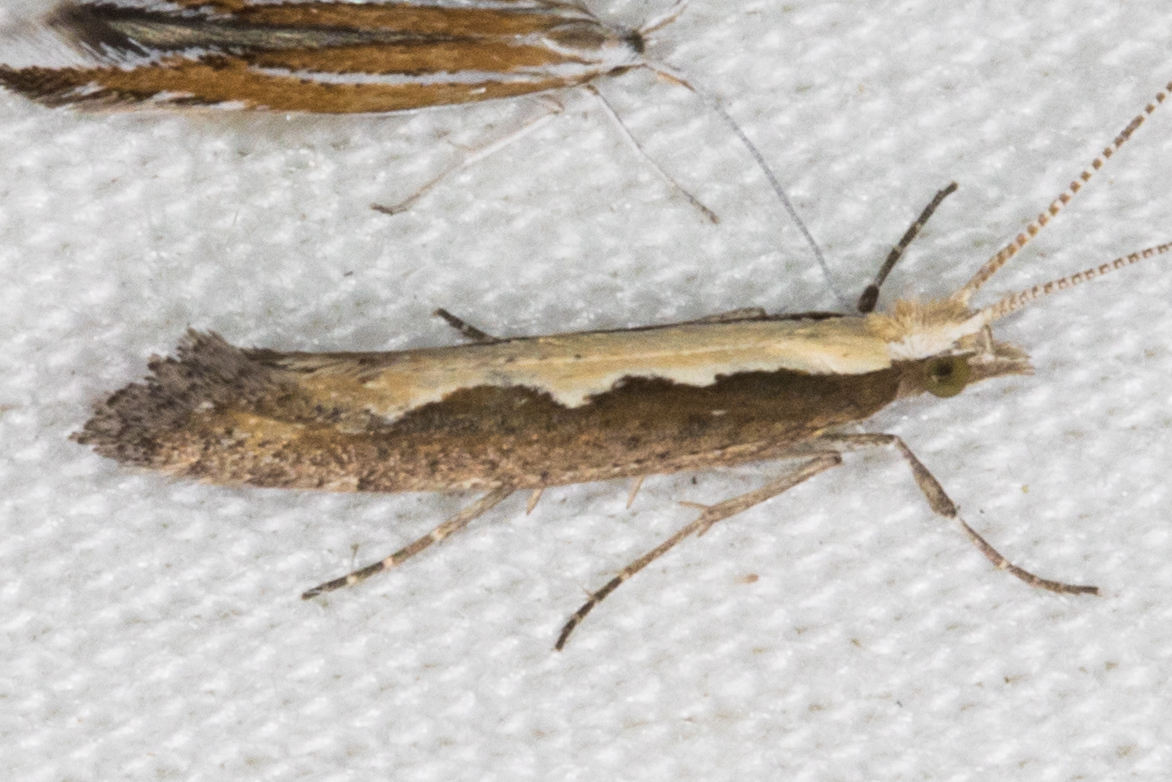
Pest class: diamondback_moth